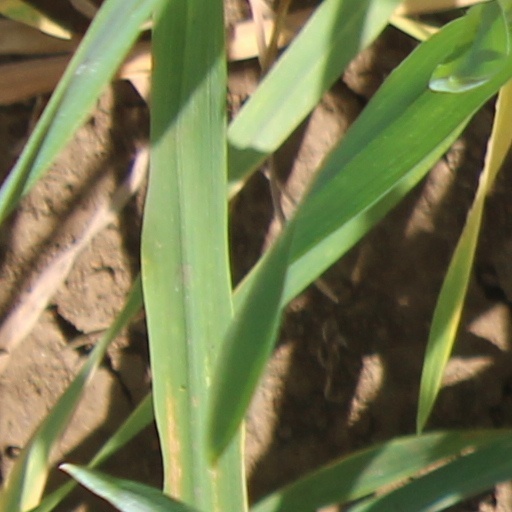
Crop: wheat